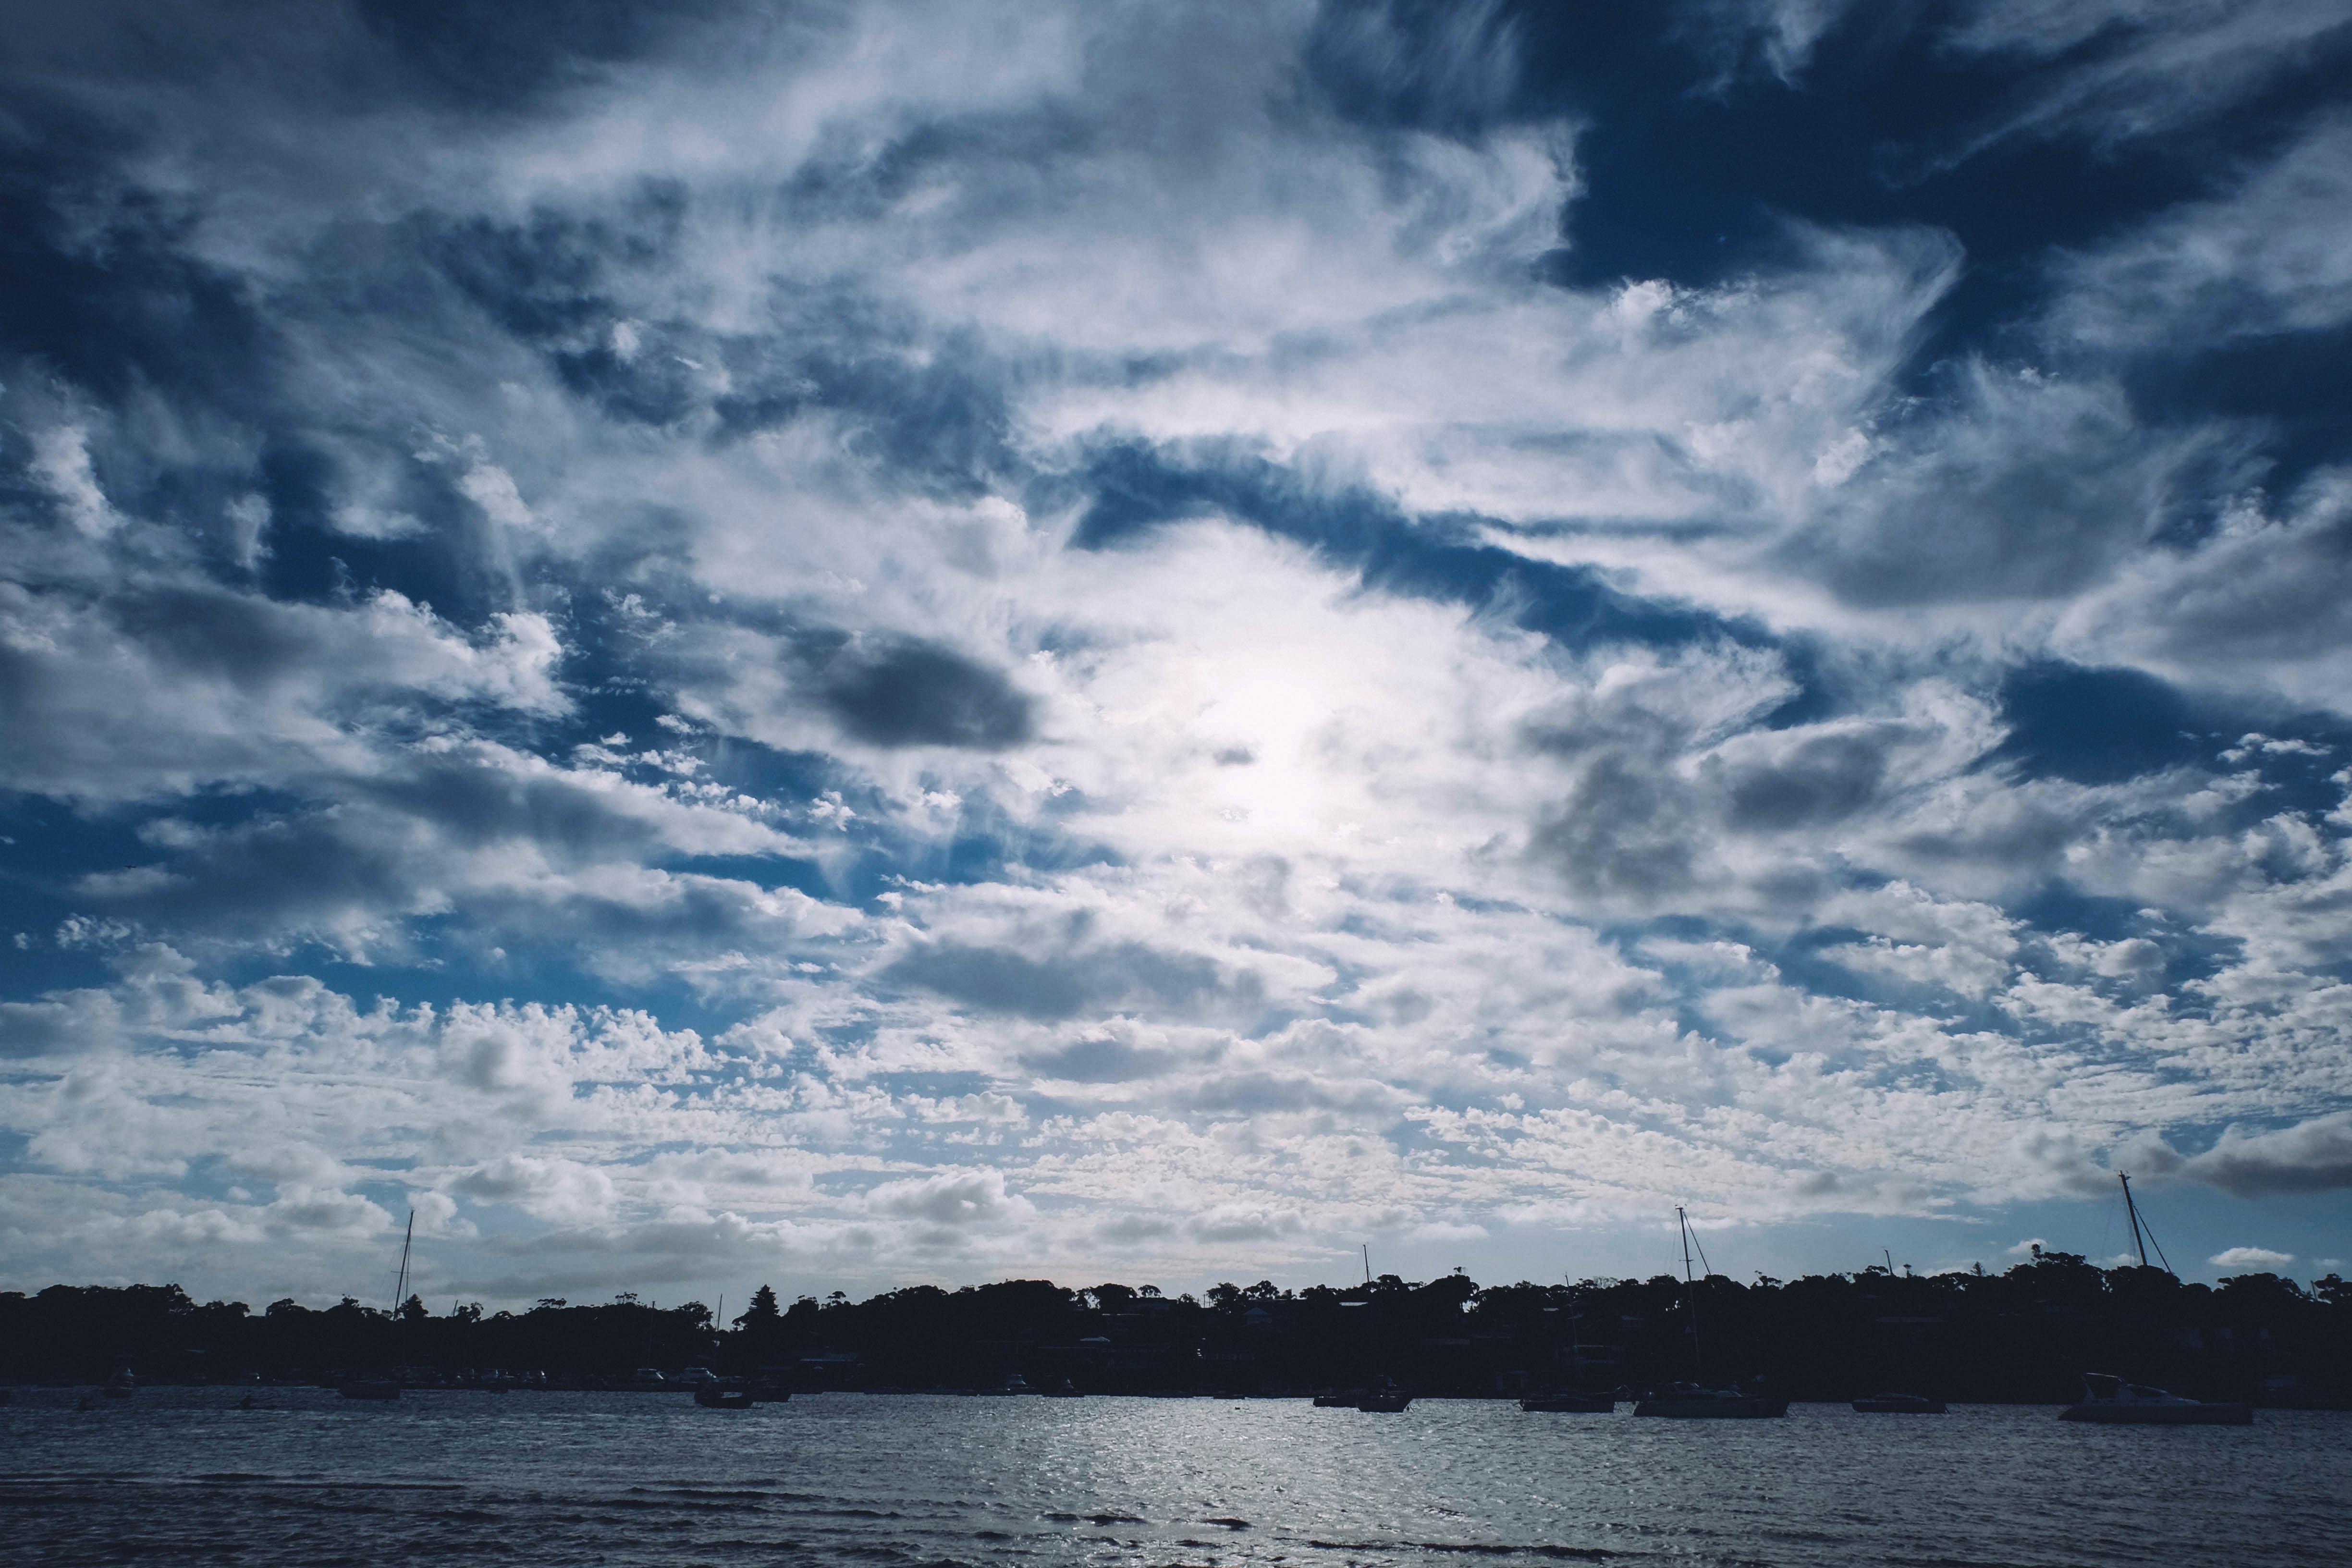
sea, coast, ocean, horizon, cloud, sky, sunlight, wave, dusk, reflection, bay, loch, meteorological phenomenon, wind wave